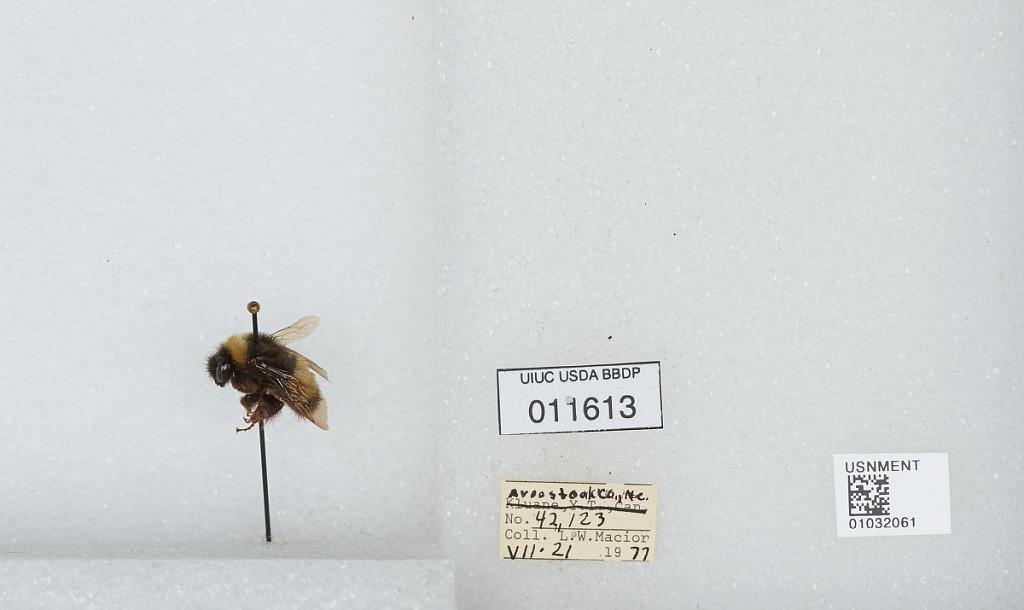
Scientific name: Bombus (Bombus) terricola Kirby
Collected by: L. Macior
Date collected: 1977-7-21
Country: United States
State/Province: Maine
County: Aroostook
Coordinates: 46.65, -68.58